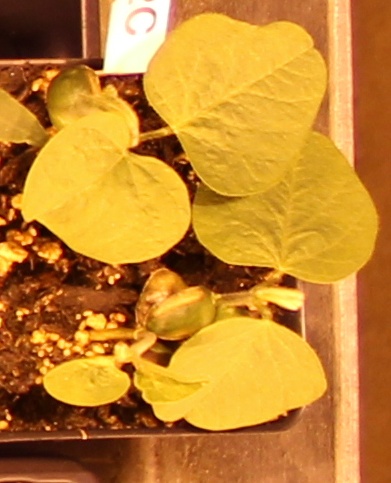
Label: Soybean